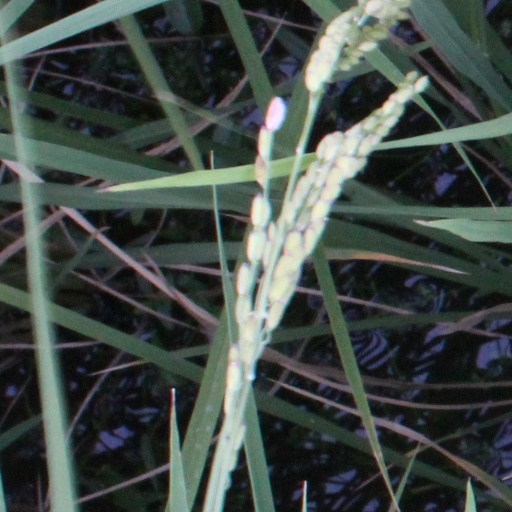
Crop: rice